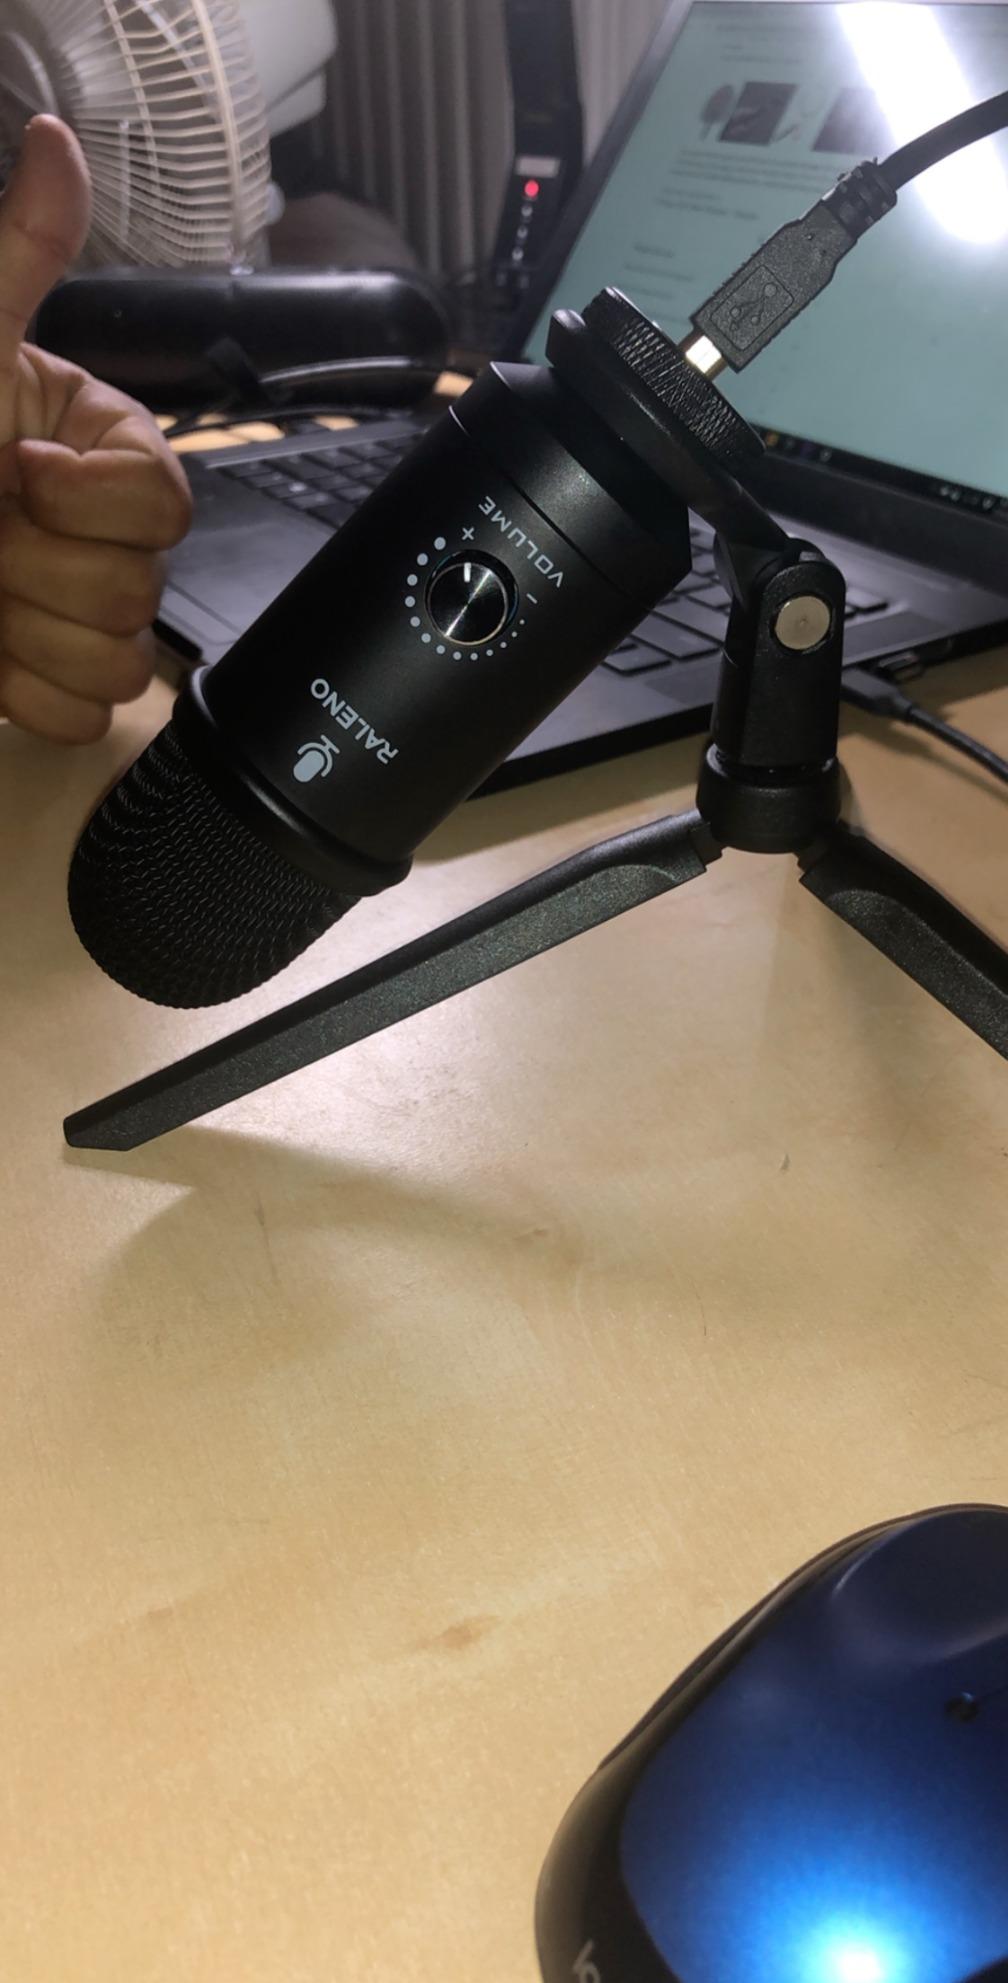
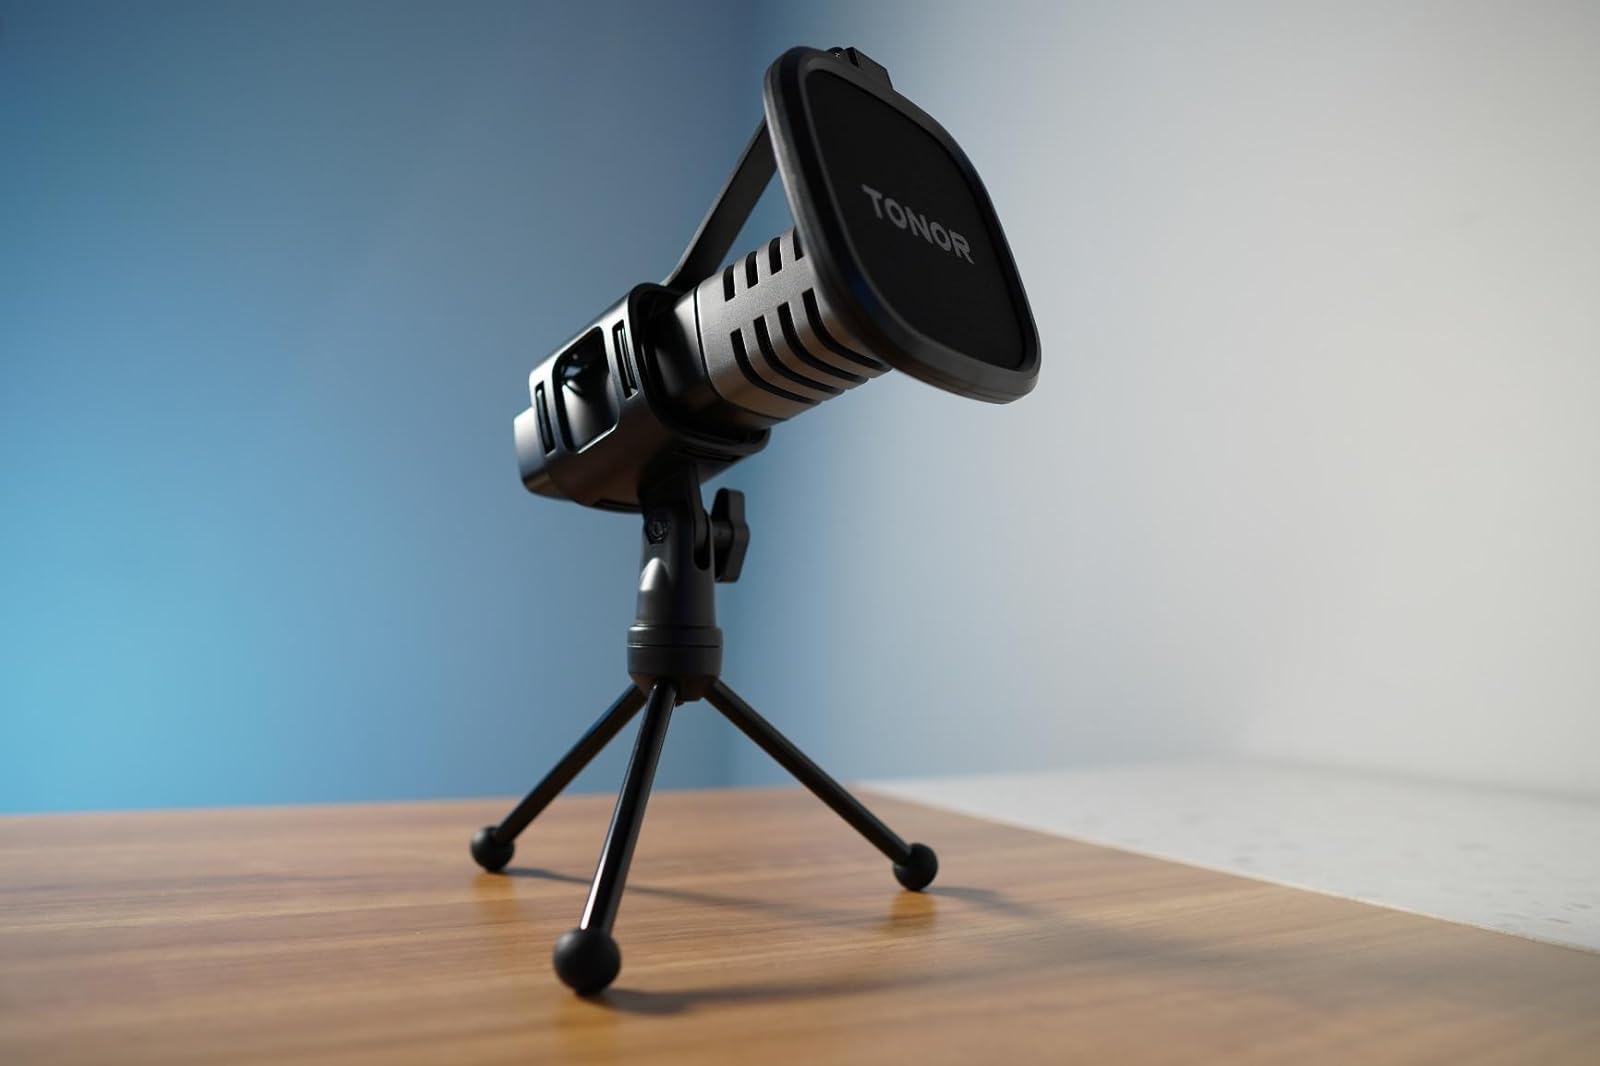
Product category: microphone
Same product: no